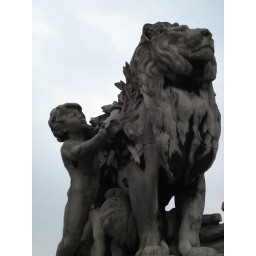
boy with a lion by seine